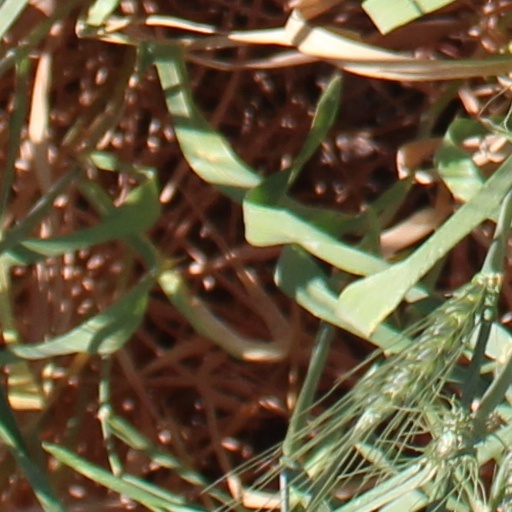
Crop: wheat